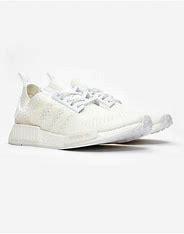
Brand: Adidas
Model: NMD_R1 Pk